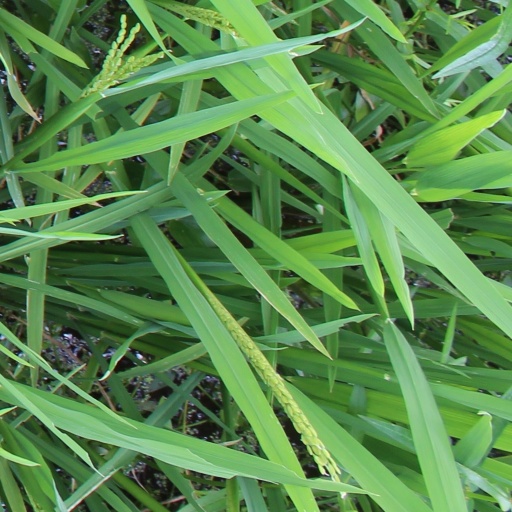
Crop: rice